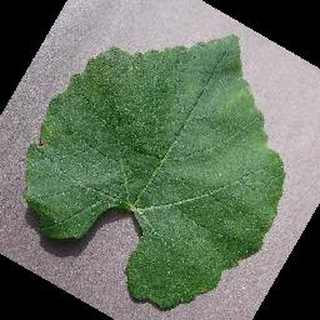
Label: healthy_grape